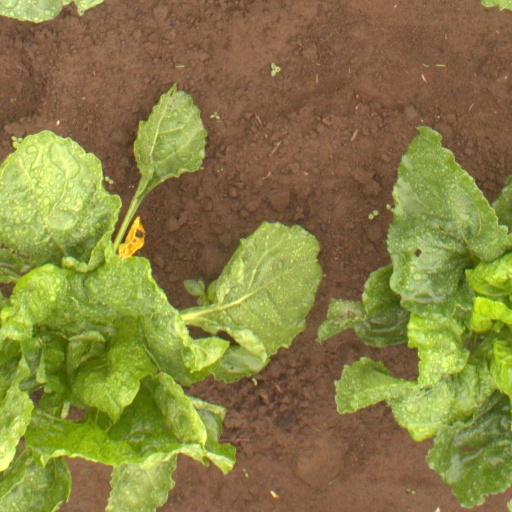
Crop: sugar beet